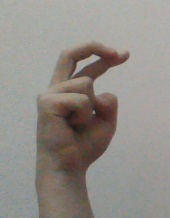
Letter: zay